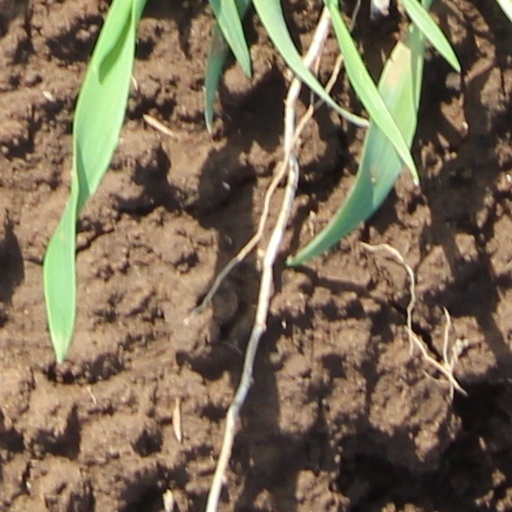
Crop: wheat